Anna Barbara van Meerten-Schilperoort

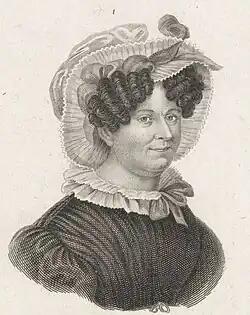
Portrait of Anna Barbara van Meerten-Schilperoort by Philippus Velijn (between 1833 and 1836).

Anna Barbara van Meerten-Schilperoort (3 January 1778, Geestbrug – 14 February 1853, Gouda), was a Dutch women's rights activist.